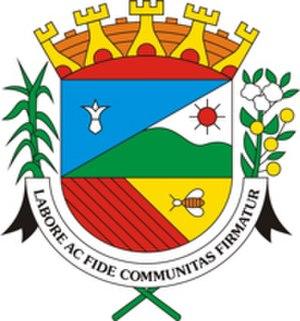
Santo Antônio de Posse est une municipalité brésilienne de l'État de São Paulo et la Microrégion de Moji-Mirim.